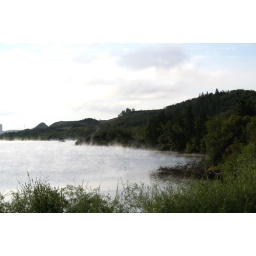
misty river near power plant